Nottingham Carrington Street railway station

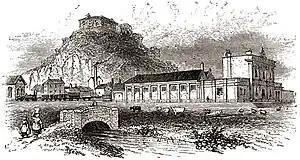
Original station at Nottingham Carrington Street.

Nottingham Carrington Street railway station was the first railway station in Nottingham, opened in 1839 by the Midland Counties Railway. Initially there were two lines with a central platform as well as side ones according to Billson.